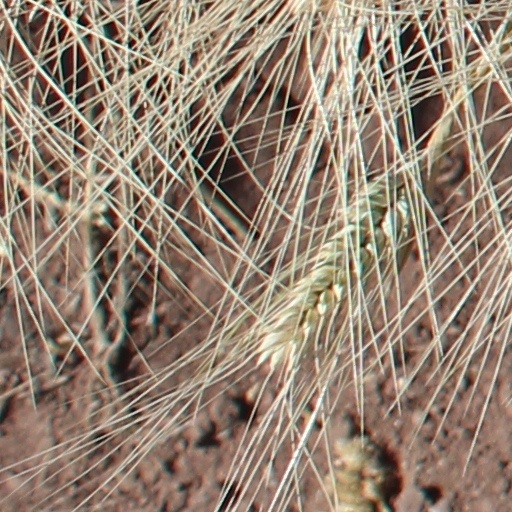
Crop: wheat